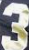
Number: 3